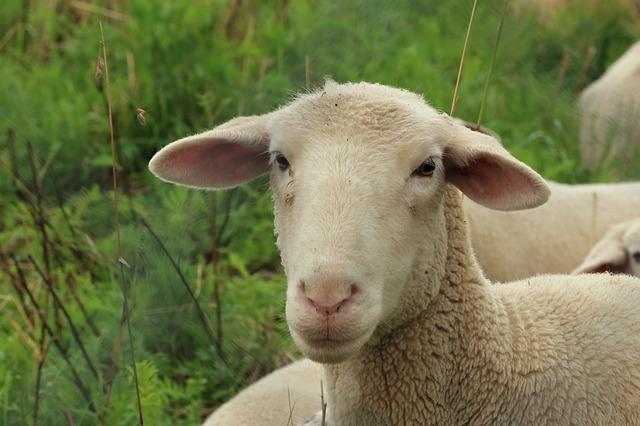
Label: sheep